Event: Nepal Earthquake
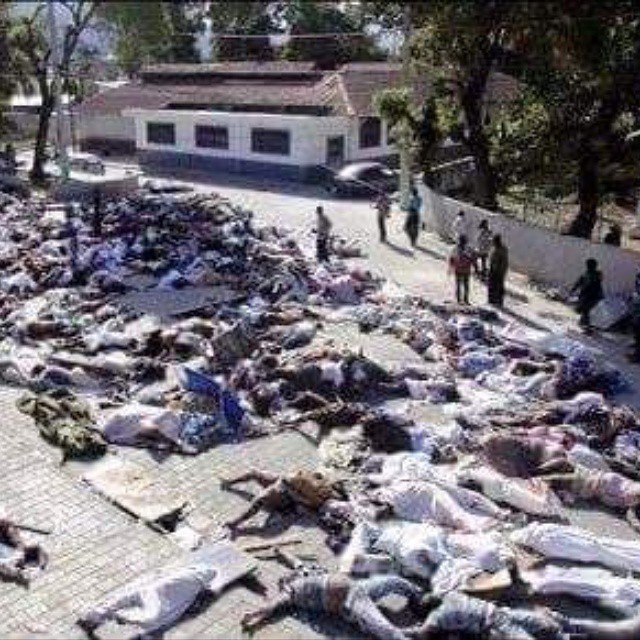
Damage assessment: damage